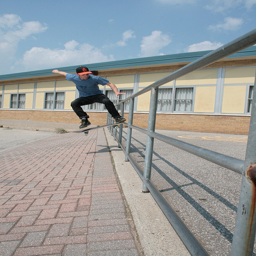
A young man riding a skateboard on top of a rail.
a person riding a skate board on a hand rail
Someone riding their skateboard on a rail
A man doing a skateboard trick on metal railing.
A boy with a cap on a skateboard outside.